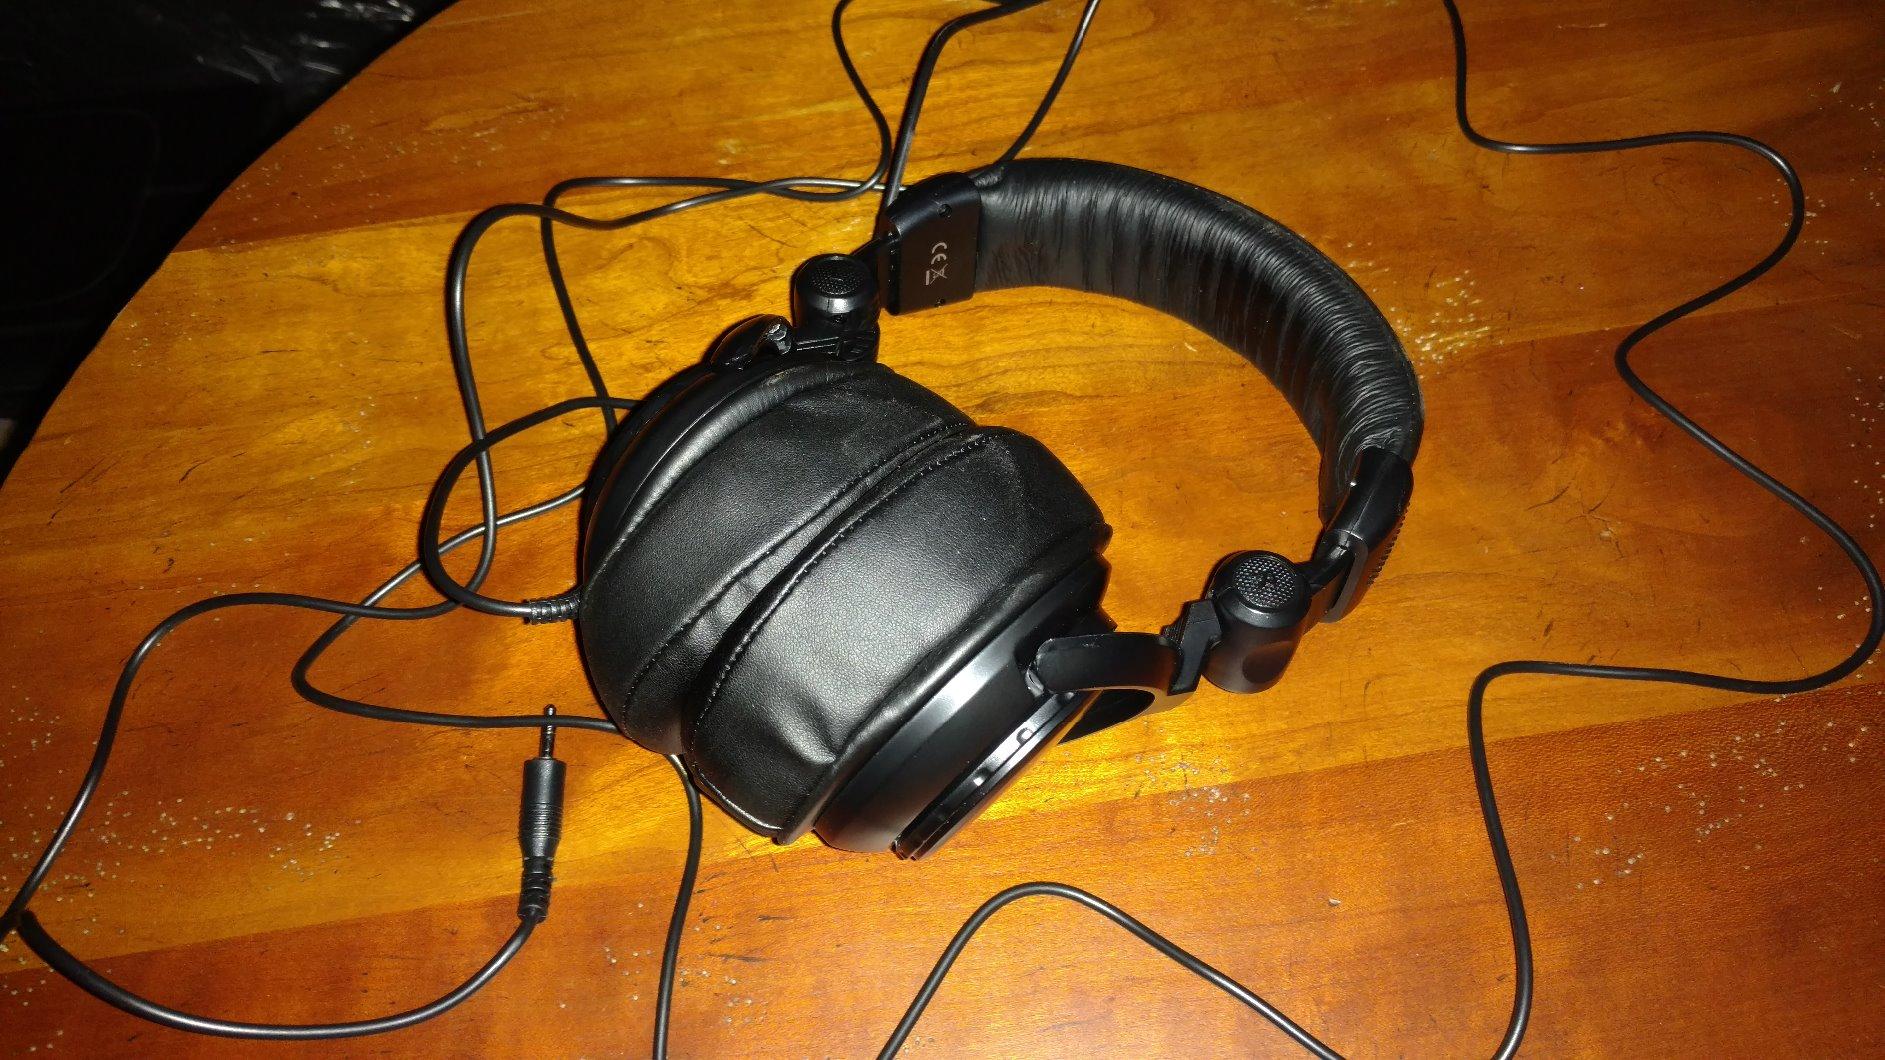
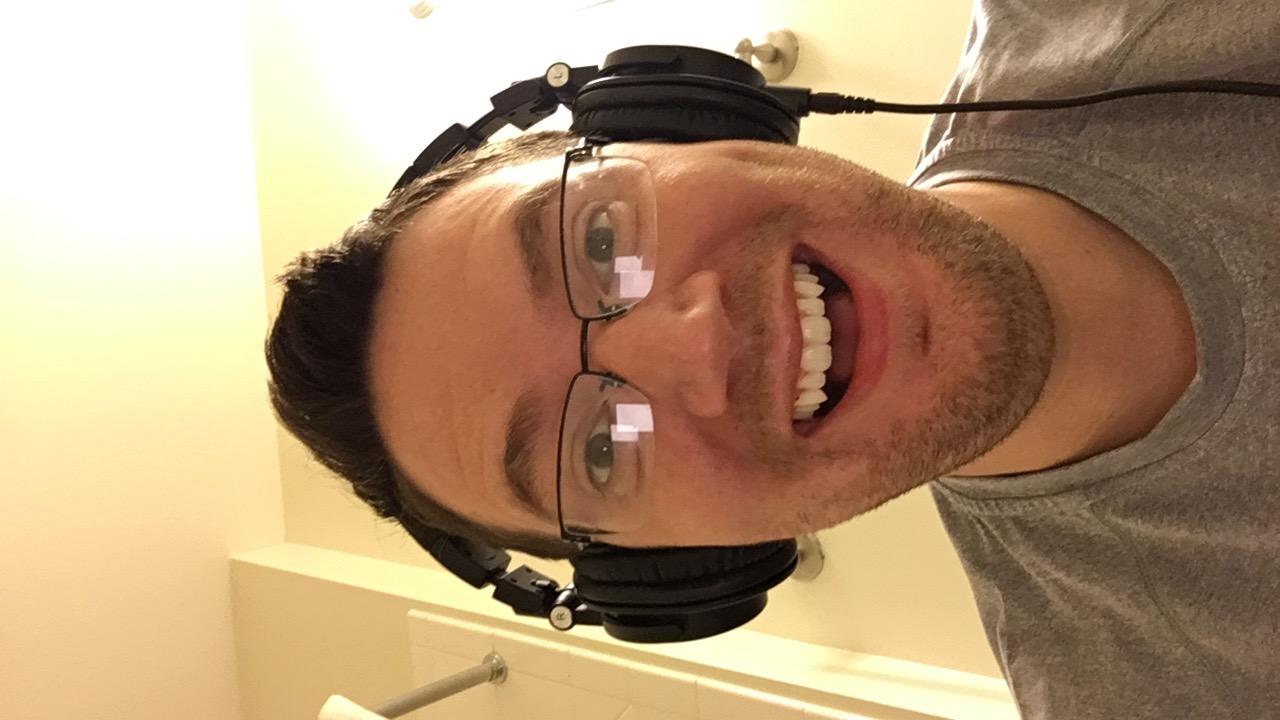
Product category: headphones
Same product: no